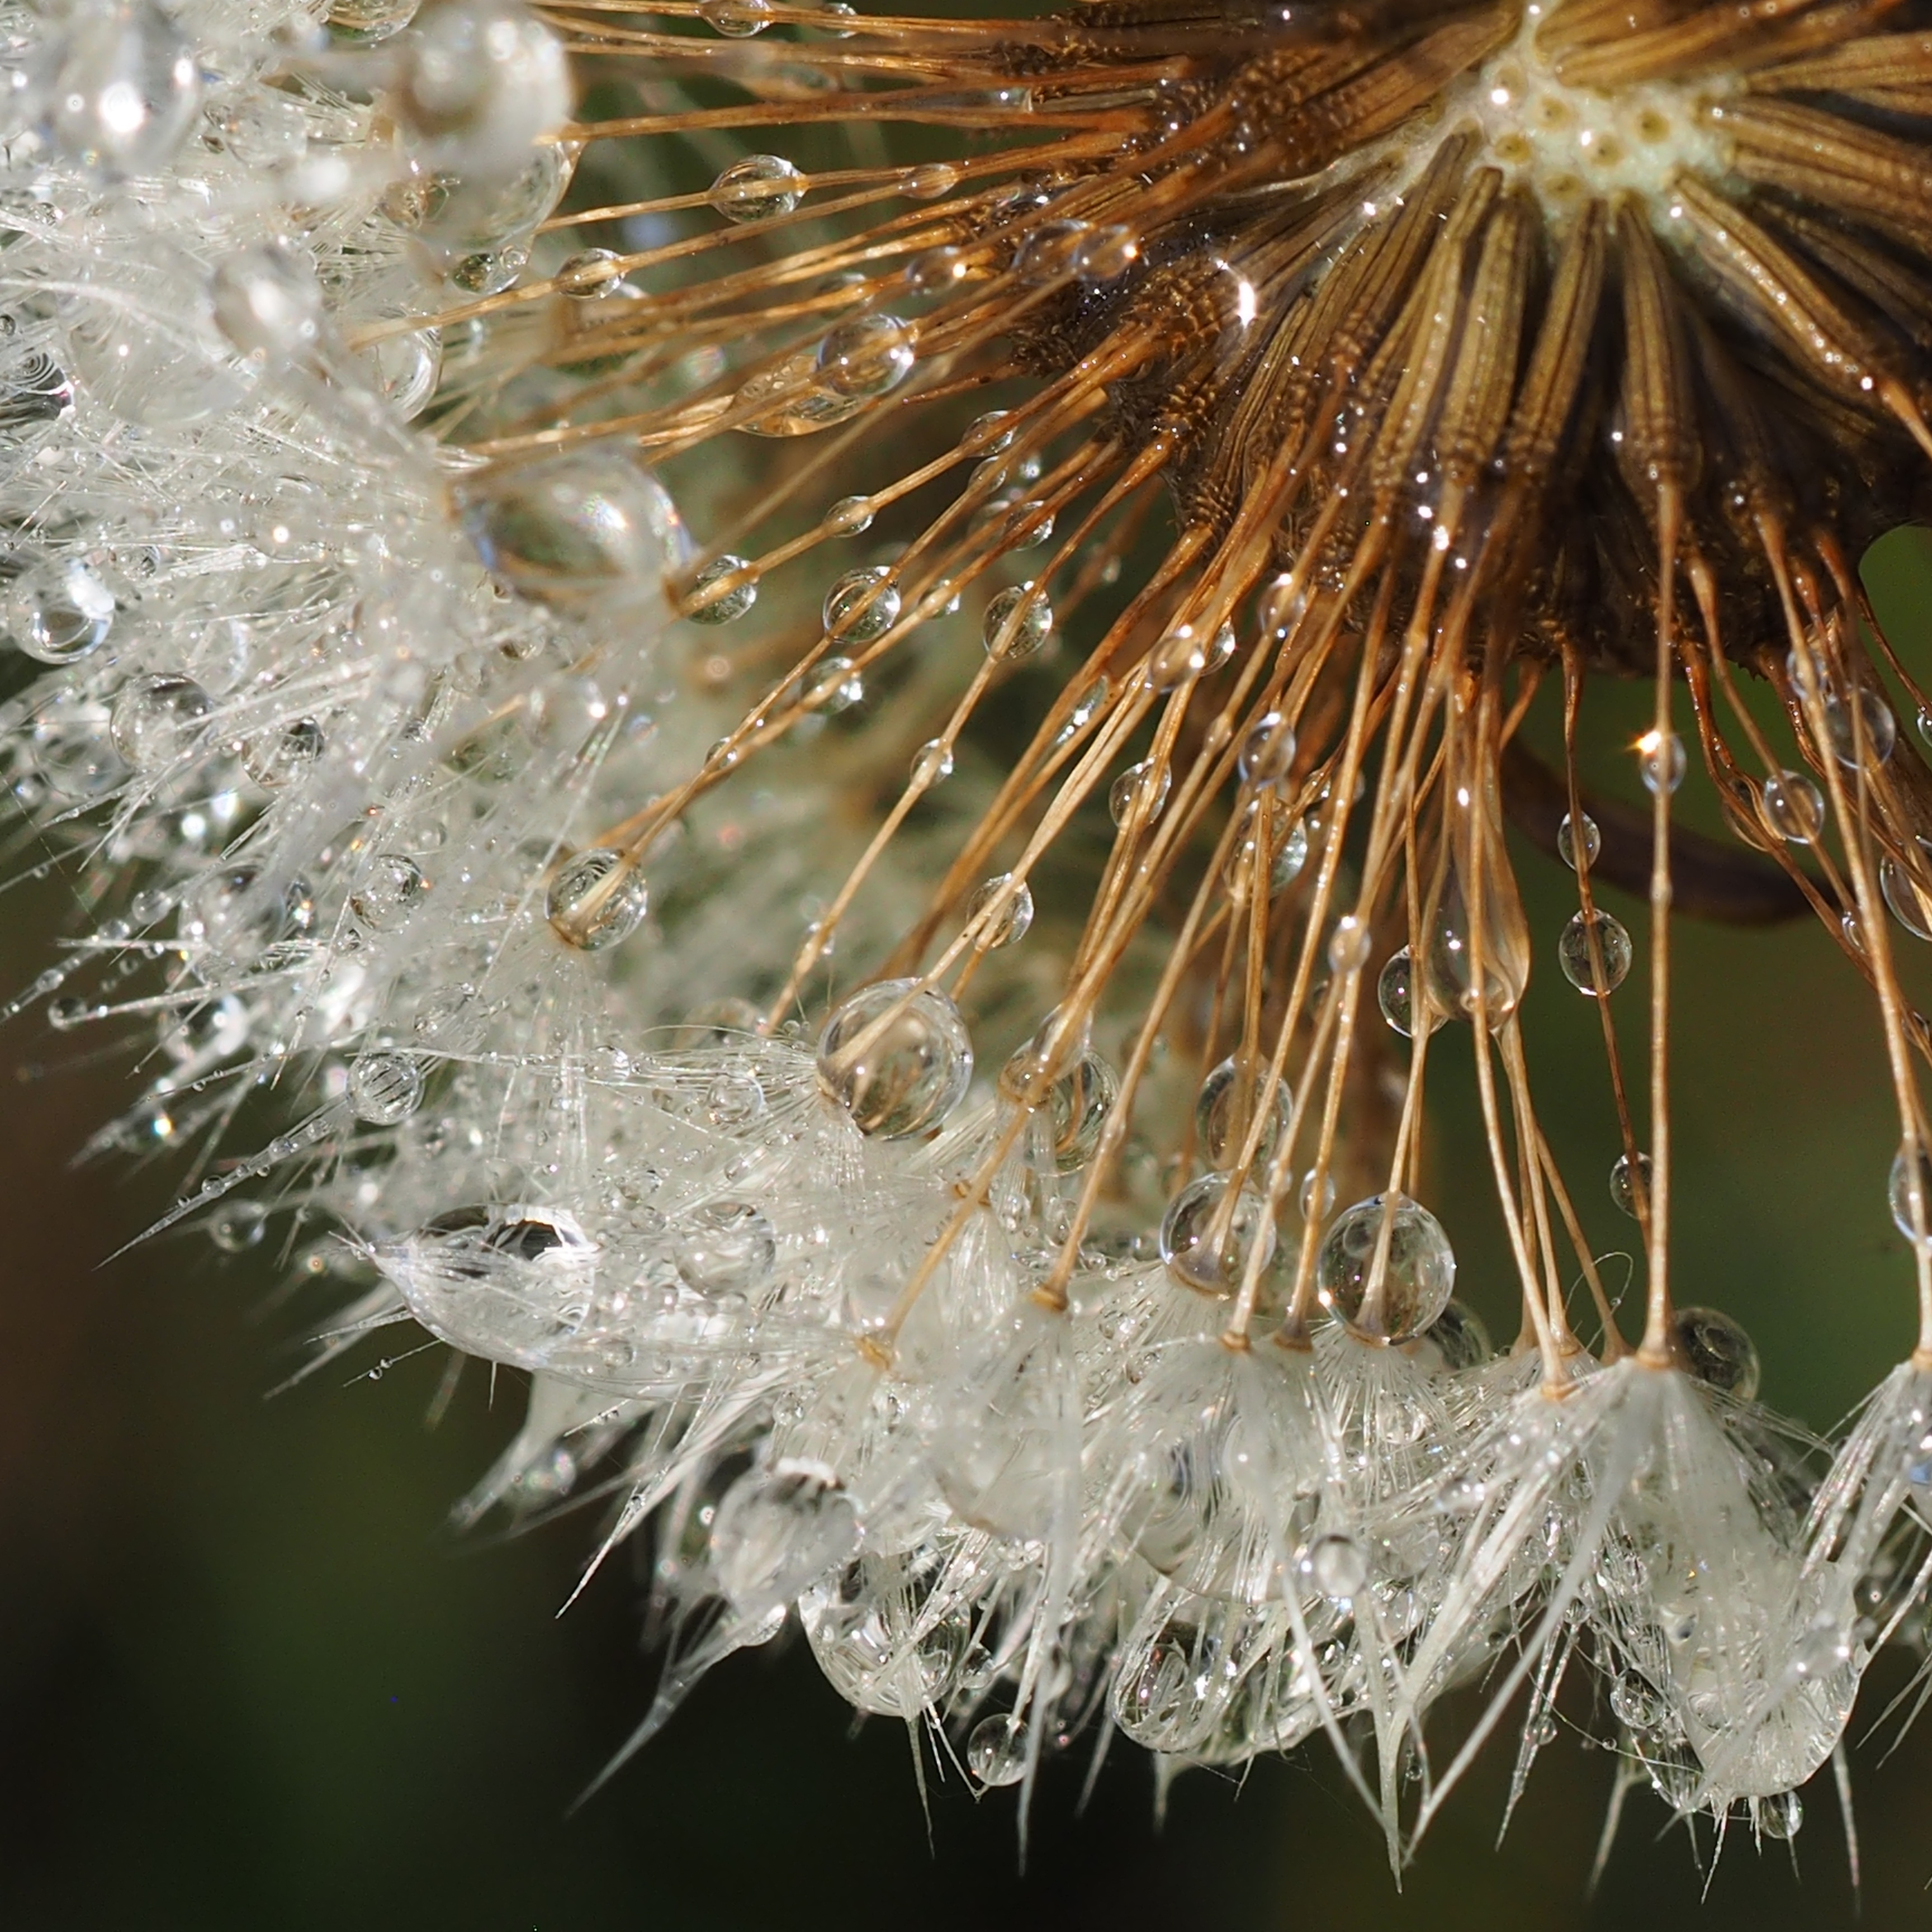
nature, branch, drop, dew, plant, dandelion, rain, flower, raindrop, frost, ice, flora, dew drop, twig, close up, dewdrop, droplets, raindrops, freezing, macro photography, dewy, thorns spines and prickles